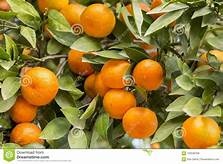
Label: mandarine